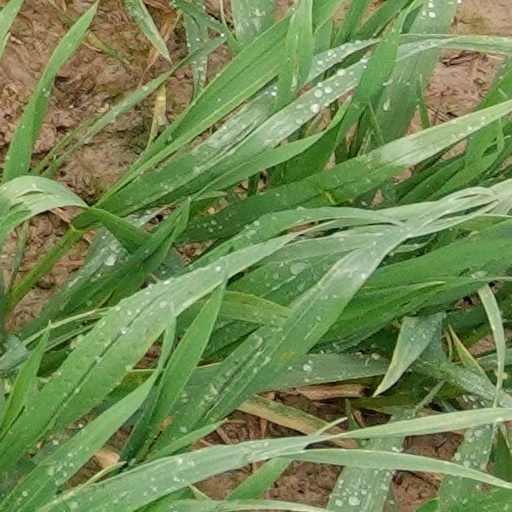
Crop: wheat